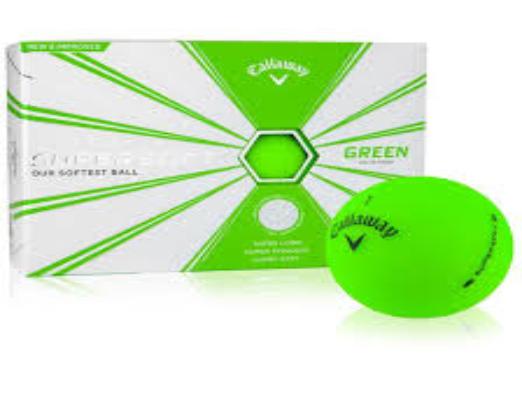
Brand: Callaway
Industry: Sports